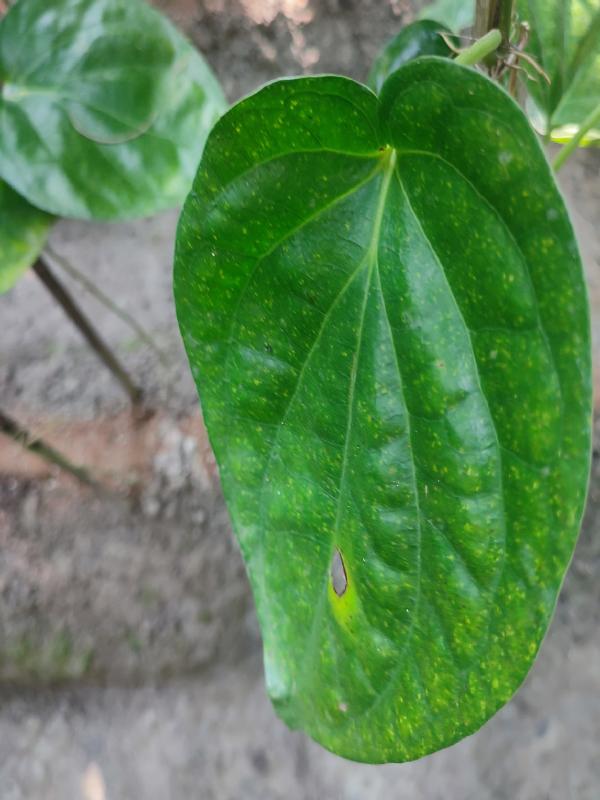
Label: Bacterial_Leaf_Disease